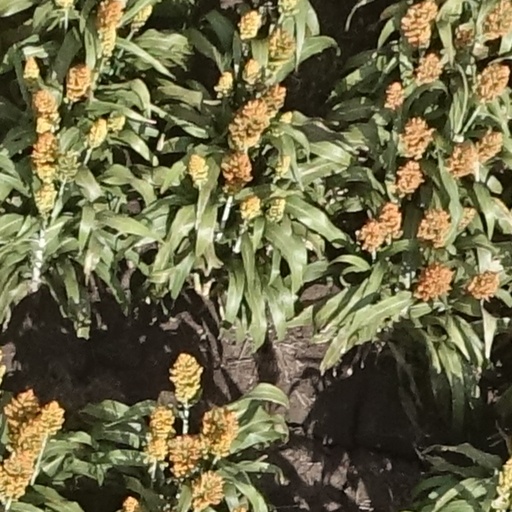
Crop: sorghum